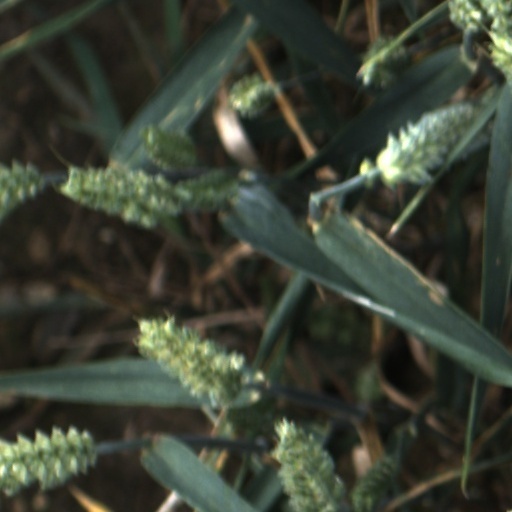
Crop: wheat